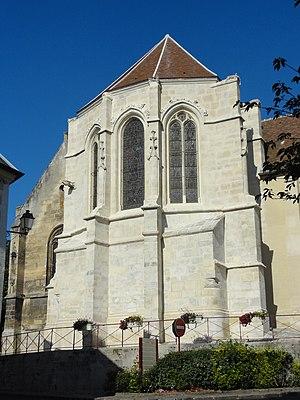
Chevet.
L'église Saint-Germain-l'Auxerrois est une église catholique paroissiale située à Presles, en France. Vers le milieu du XIIᵉ siècle, elle a été donnée au prieuré Saint-Martin-des-Champs de Paris. De cette époque datent ses éléments les plus anciens, dans la chapelle Saint-Joseph au nord du chœur. Sinon, hormis des grandes arcades potentiellement gothiques et un clocher très sobre également gothique du XIVᵉ siècle, l'église date pour l'essentiel de la fin du XVᵉ et du milieu du XVIᵉ siècle, et est de style gothique flamboyant. Elle a été retouchée à l'époque moderne, et la façade date seulement de 1876. Si la nef et son bas-côté sud sont des constructions assez sommaires, le chœur et la chapelle de la Vierge, qui l'accompagne au sud, sont bâtis avec soin et voûtés d'ogives. Les deux premiers arcs-doubleaux du chœur retombent sur des chapiteaux corinthiens, et la forme en anse de panier des voûtes indique également la Renaissance, mais les piliers ondulés de l'abside et leurs chapiteaux sont néanmoins flamboyants.